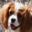
Label: dog